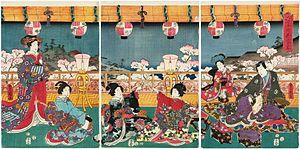
Le hanami, ou o-hanami avec préfixe honorifique, est la coutume traditionnelle japonaise d'apprécier la beauté des fleurs, principalement les fleurs de cerisier, lorsque, à partir de fin mars ou début avril, elles entrent en pleine floraison.